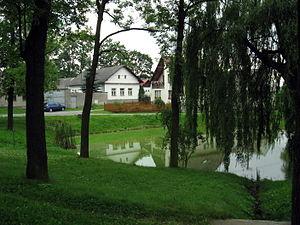
Michalovice est une commune du district de Havlíčkův Brod, dans la région de Vysočina, en Tchéquie. Sa population s'élevait à 208 habitants en 2019.